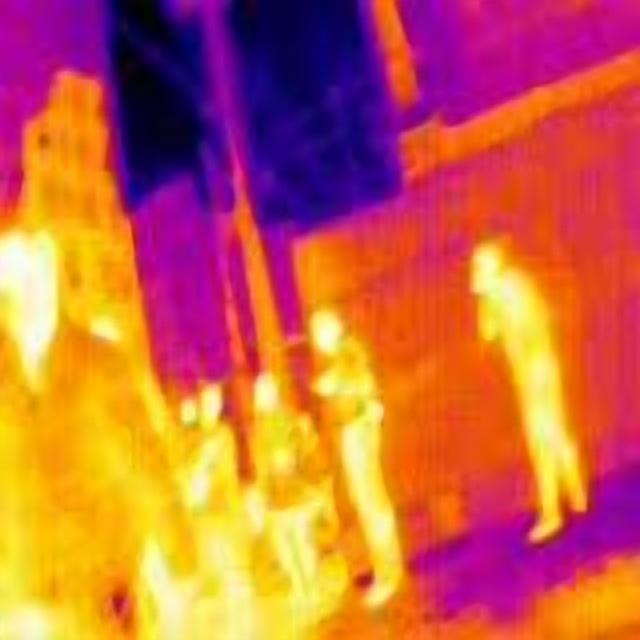
Detected objects:
label: person
label: person
label: person
label: person
label: person